List of computer science awards

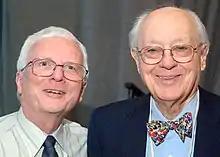
Dennis Hamilton and Charles Bachman at ACM Turing Centenary Celebration

This list of computer science awards is an index to articles on notable awards related to computer science. It includes lists of awards by the Association for Computing Machinery, the Institute of Electrical and Electronics Engineers, other computer science and information science awards, and a list of computer science competitions.